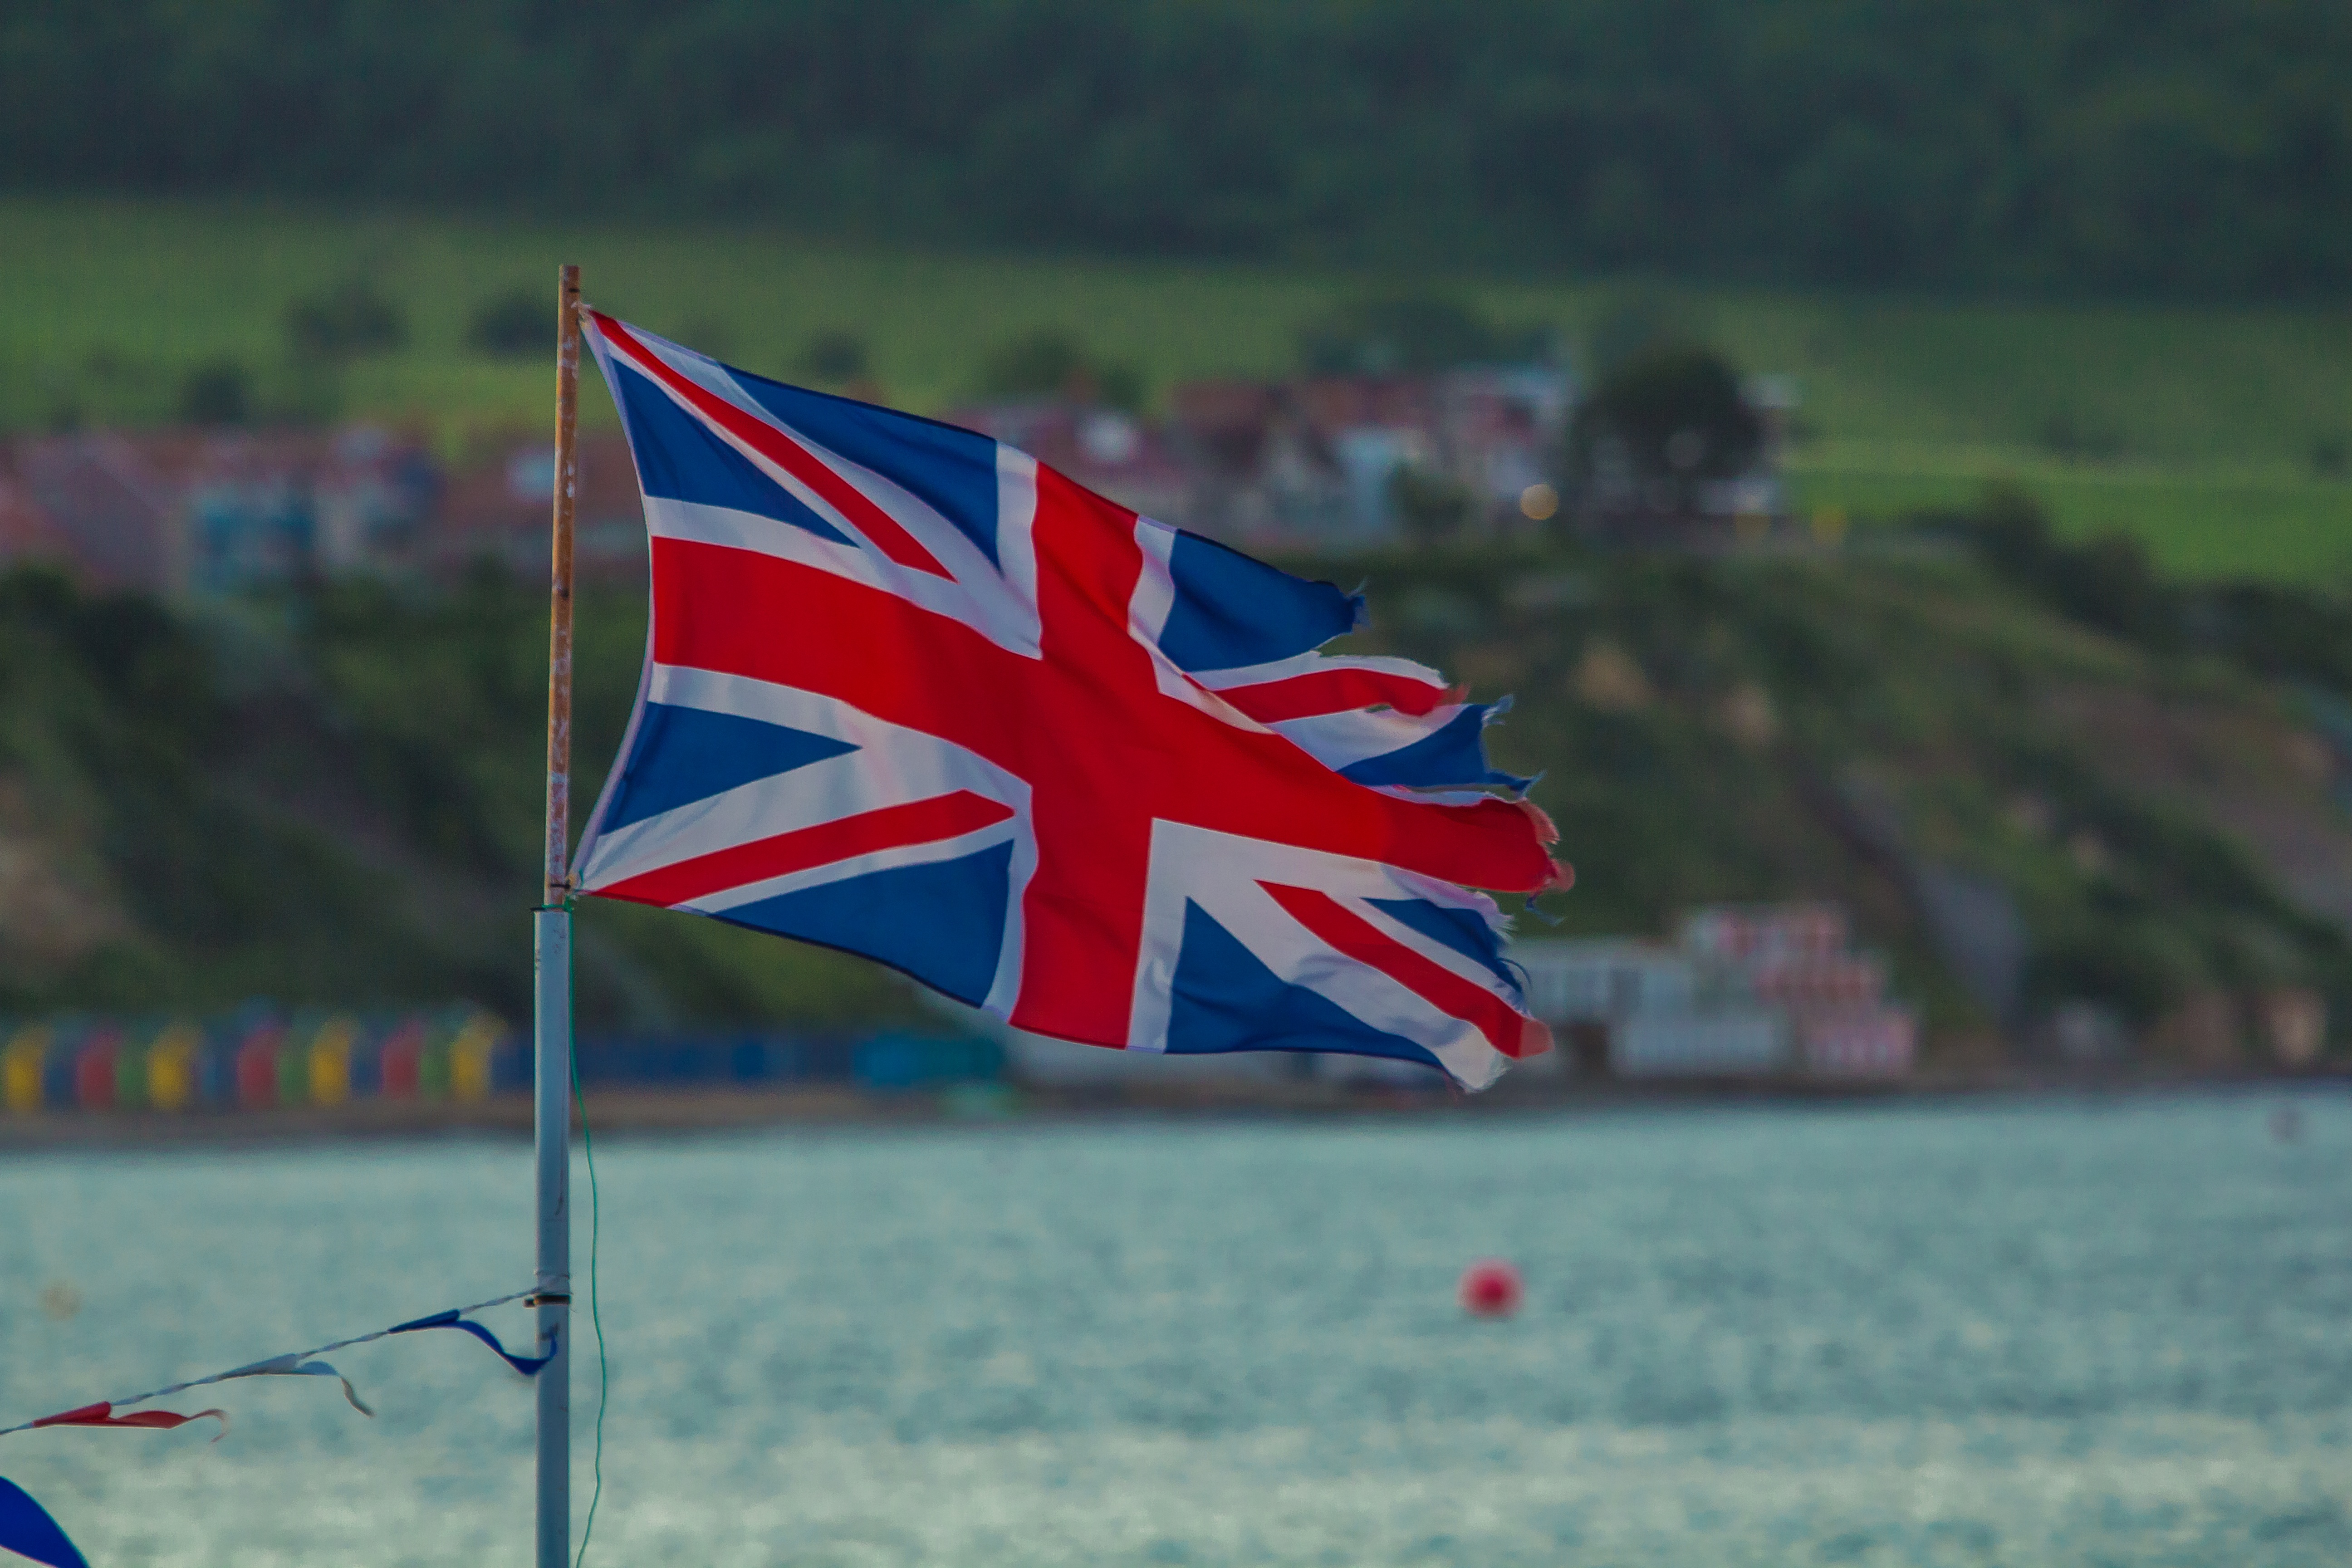
ocean, wind, vehicle, flag, port, torn, union jack, flag of the united states, atmosphere of earth